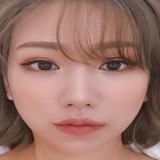
ca sĩ Min